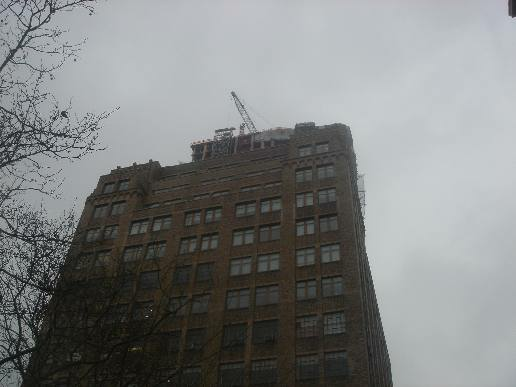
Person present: No